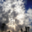
Label: cloud